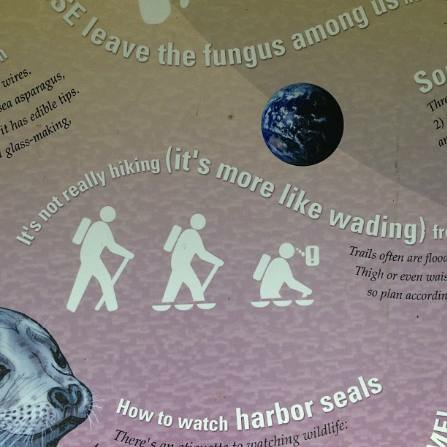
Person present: No